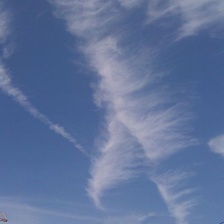
Cloud type: Cirrus